Into the Labyrinth (film)

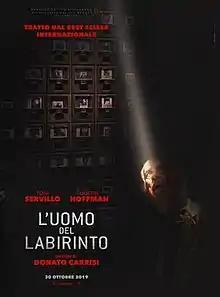
Theatrical release poster

Into the Labyrinth is a 2019 Italian thriller film directed and written by Donato Carrisi. It is based on Carrisi's 2017 novel of the same name. The film stars Toni Servillo, Valentina Bellè, Vinicio Marchioni and Dustin Hoffman. The film was released in Italy and the U.S. in October 2019.